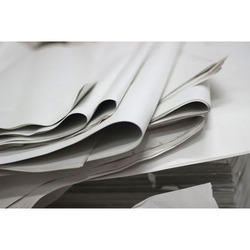
Label: paper